Geography of Norway

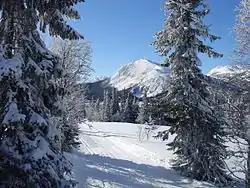
The inland valleys have reliable snow cover in winter; as here in Sigdal Municipality. Due to inversion, the valley floor is often colder than the hillsides above during winter.

Further north, in the Arctic Ocean, lies the Svalbard archipelago, which is also dominated by mountains that are mostly covered by large glaciers, especially in the eastern part of the archipelago, where glaciers cover more than 90%, with one glacier, Austfonna, being the largest in Europe. Unlike on the mainland, these glaciers calve directly into the open ocean.